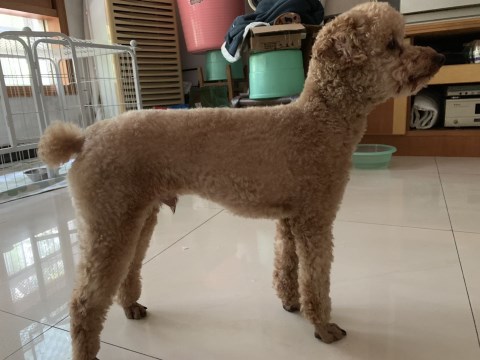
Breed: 7449-n000128-teddy